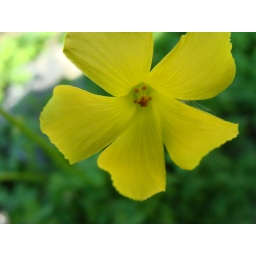
some flowers around my house. this is yellow wood sorrow flower the plant is like clovers